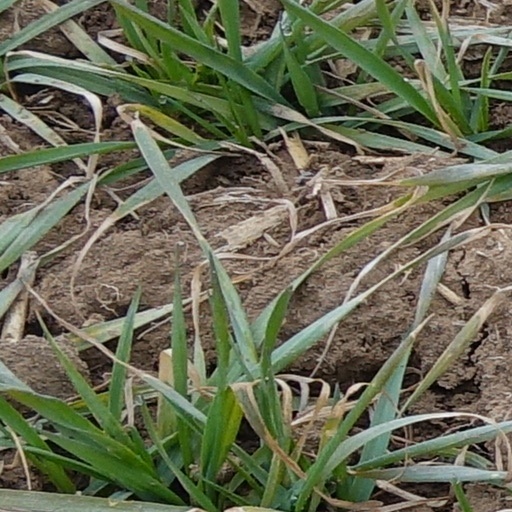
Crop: wheat